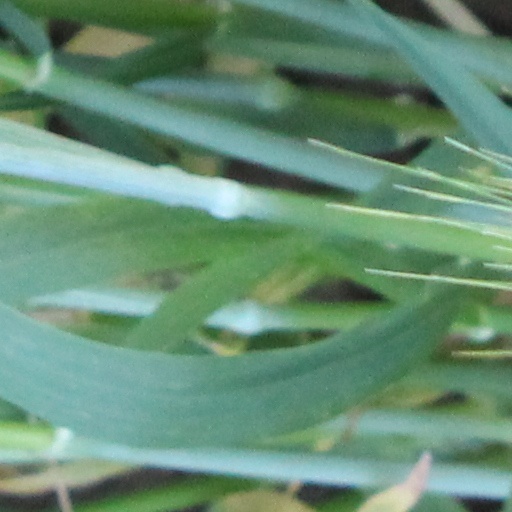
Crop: wheat